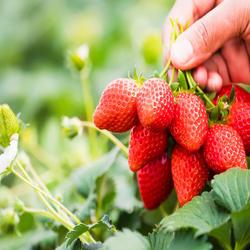
Label: Strawberry